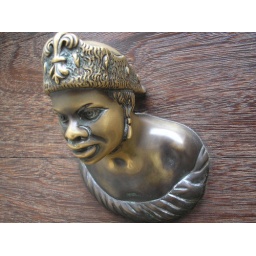
This is the doorknob on a door which is beside a table outside a bar where I often sit in the afternoon.